Neutron monitor

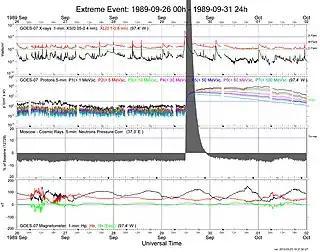
Ground Level Enhancement — September 1989.

Approximately 10-15 times per decade, the Sun emits particles of sufficient energy and intensity to raise radiation levels on Earth's surface. The official list of GLEs is kept by the International GLE database. The largest of these events, termed a "ground level enhancement" (GLE) was observed on February 23, 1956. The most recent GLE, (#72) occurred on September 10, 2017, as a result of an X-class flare and was measured on the surface of both the Earth (by Neutron Monitors) and Mars (by the Radiation Assessment Detector on the Mars Science Laboratory's Curiosity Rover).